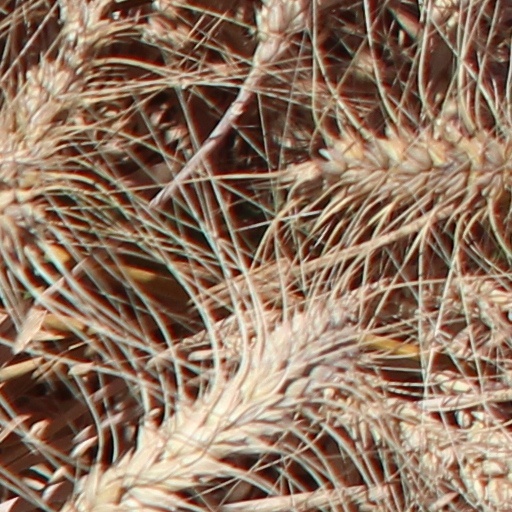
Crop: wheat